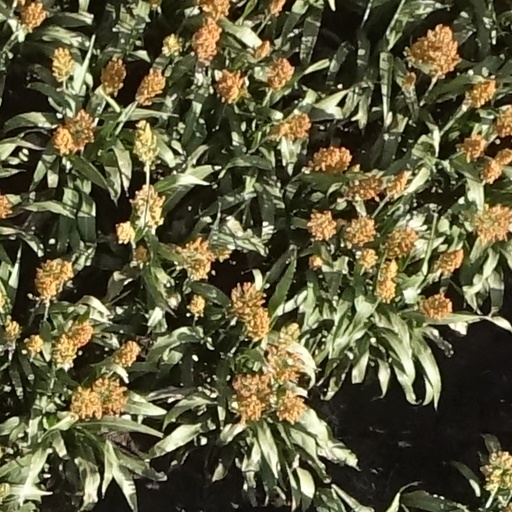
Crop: sorghum